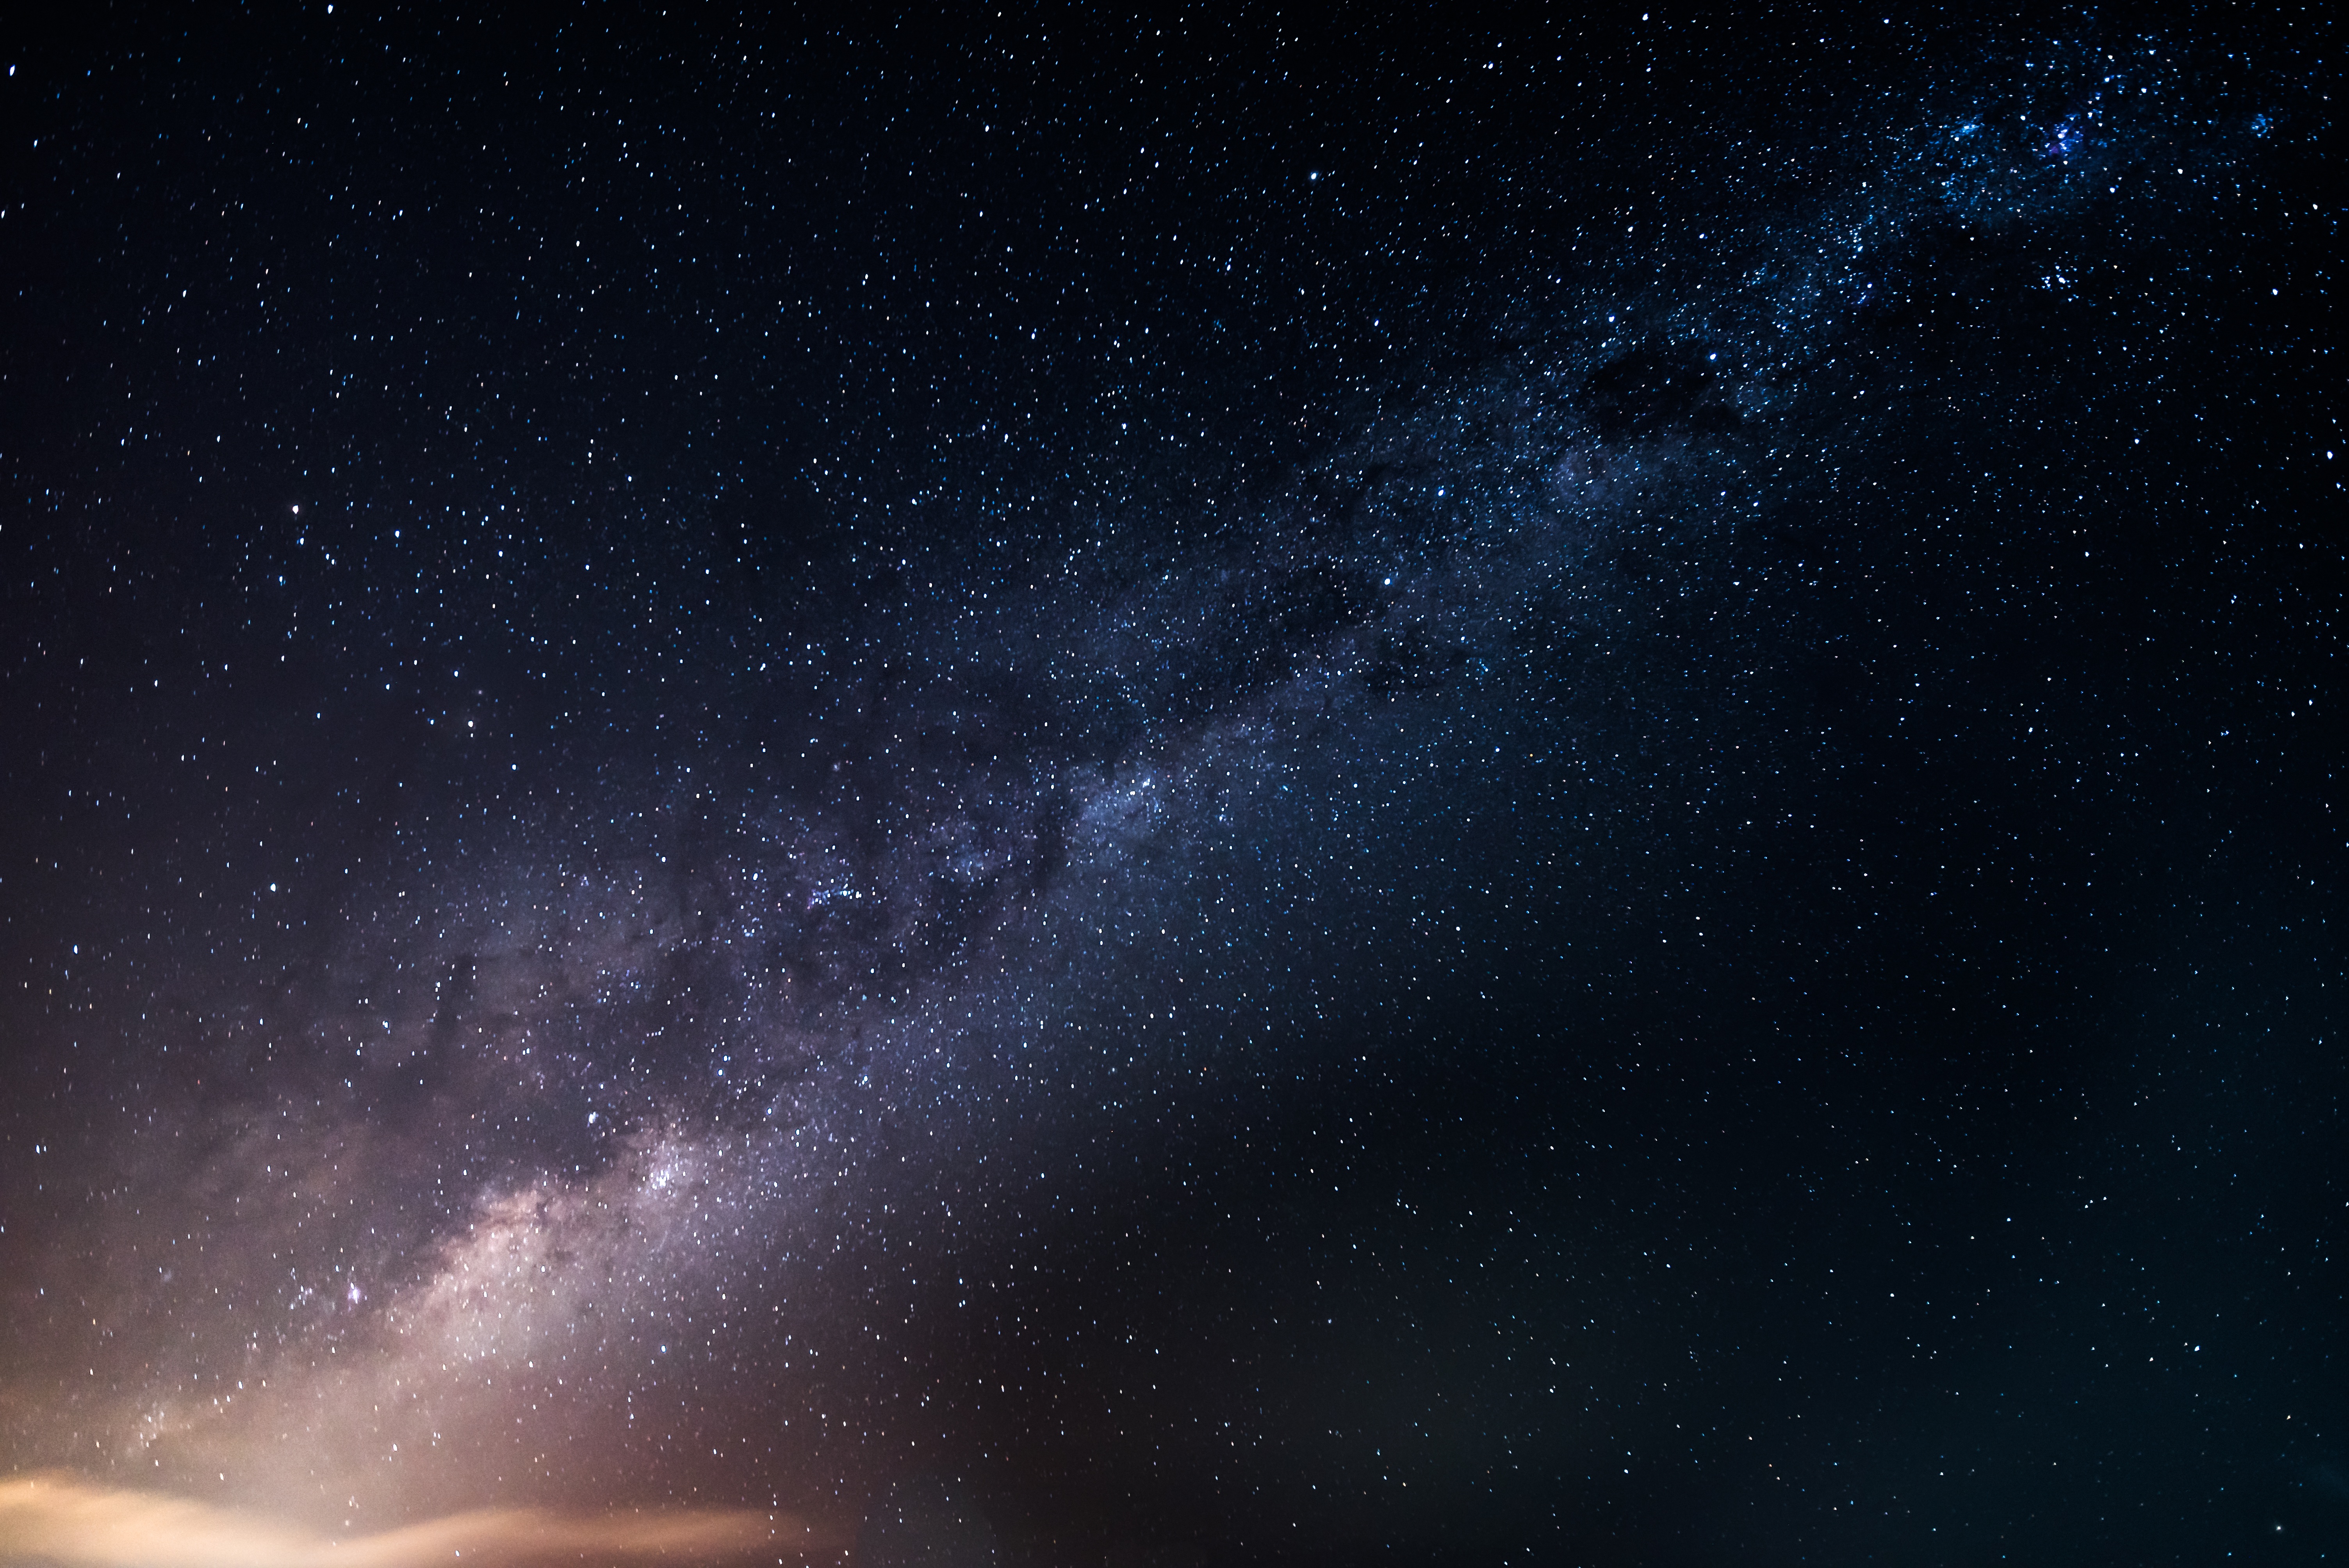
sky, night, star, milky way, atmosphere, space, galaxy, outer space, astronomy, midnight, astronomical object, spiral galaxy